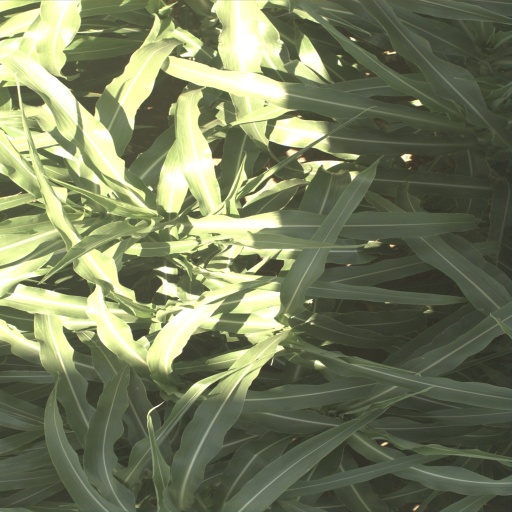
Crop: sorghum